Sari, Iran

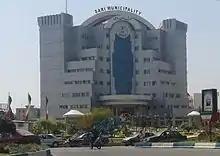
Sari Municipality

Sari has a humid subtropical climate (Köppen: "Cfa", Trewartha: "Cf") that borders on a Mediterranean climate ("Csa"). Winters are cool and rainy whilst summers are hot and humid. Sari's 2005–2006 statistical weather information, in comparison with that of other Mazandaran cities, shows that Sari has an average climate, but it is somewhat sunnier and has more spring rain. However, recent rainfall in Sari has declined.